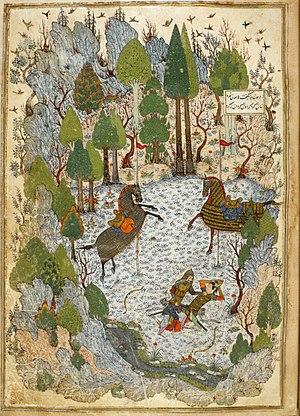
Djoneid ou Djoneïd Negargar, ou encore Djoneid nakkach al-Soltani, est un peintre de miniatures persanes qui fut actif à Bagdad dans les années 1382-1410 environ.